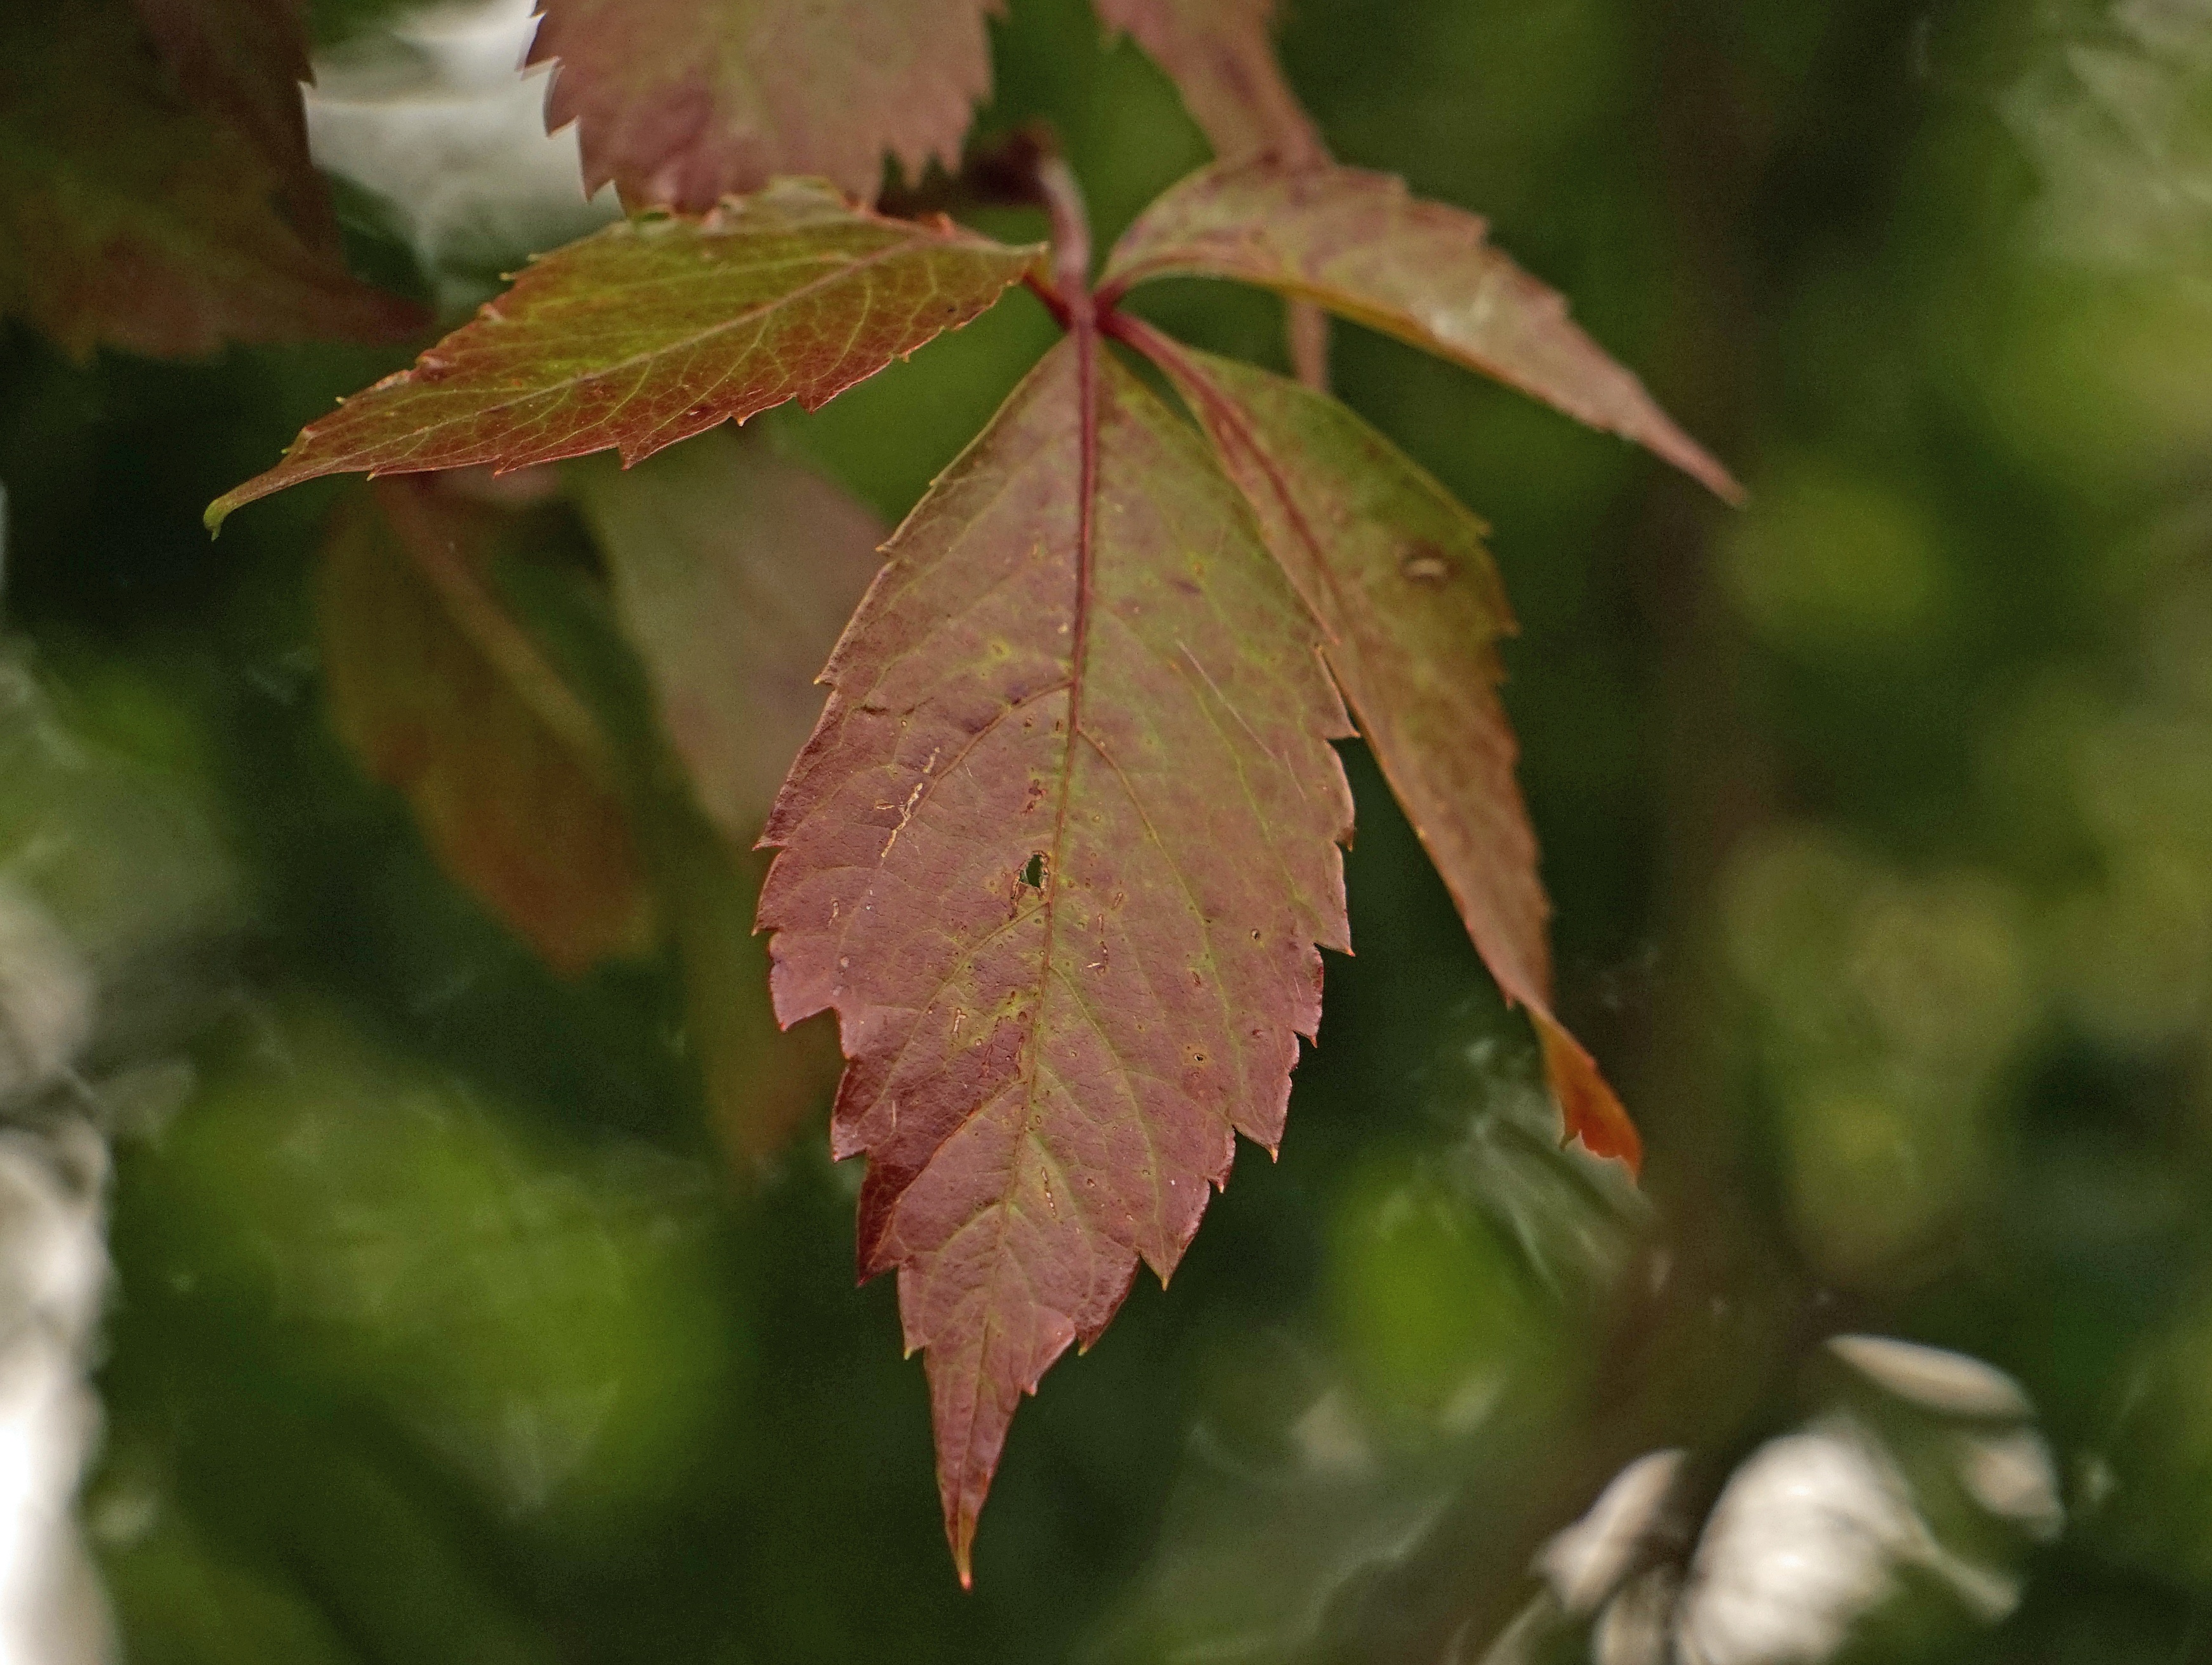
tree, nature, branch, plant, leaf, flower, frost, green, autumn, botany, flora, season, maple tree, maple leaf, shrub, deciduous, leaves in the autumn, macro photography, flowering plant, woody plant, land plant